Southwestern Mandarin

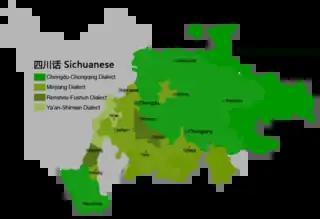
Chengyu and Guanchi subgroups in Sichuan and Chongqing

Southwestern Mandarin was classified into twelve dialect groups in the "Language Atlas of China":